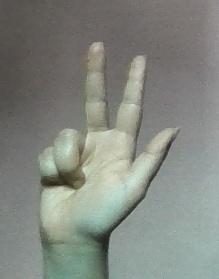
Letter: al